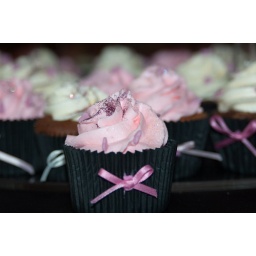
Chocolate and Vanilla Cupcakes with lashings of butter icing in a pink, black and white theme.